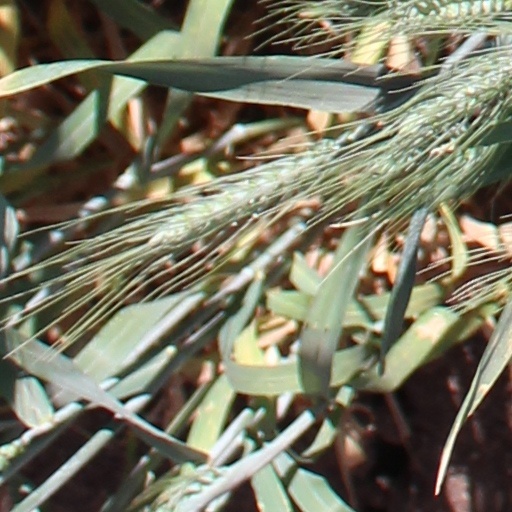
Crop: wheat